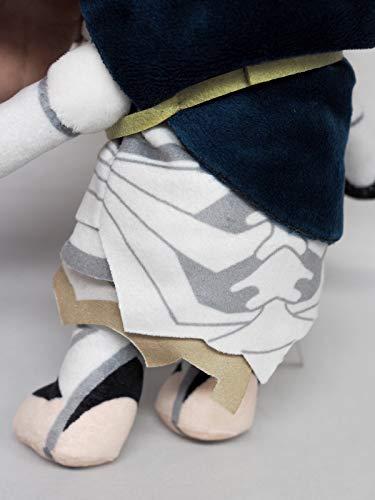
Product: Sanei Fire Emblem All Star Collection FP05 Kamui/ Corrin (Female) Plush, 10"
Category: Toys & Games | Stuffed Animals & Plush Toys | Plush Figures
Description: Official product by Sanei.
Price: $29.65
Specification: ProductDimensions:5.5x4x10inches|ItemWeight:5.9ounces|ShippingWeight:6.4ounces(Viewshippingratesandpolicies)|ASIN:B07RSDLX5L|Itemmodelnumber:FP05|Manufacturerrecommendedage:13-15years